The Great Northfield, Minnesota Raid

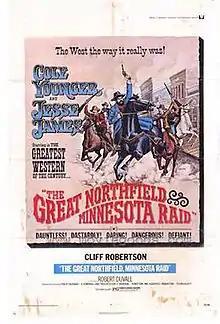
1972 Theatrical Poster

The Great Northfield, Minnesota Raid is a 1972 American Western film about the James-Younger Gang distributed by Universal Pictures. It was written and directed by Philip Kaufman in a cinéma vérité style and starring Cliff Robertson. The film purports to recreate the James-Younger Gang's most infamous escapade, the September 7, 1876, robbery of "the biggest bank west of the Mississippi", in Northfield, Minnesota.